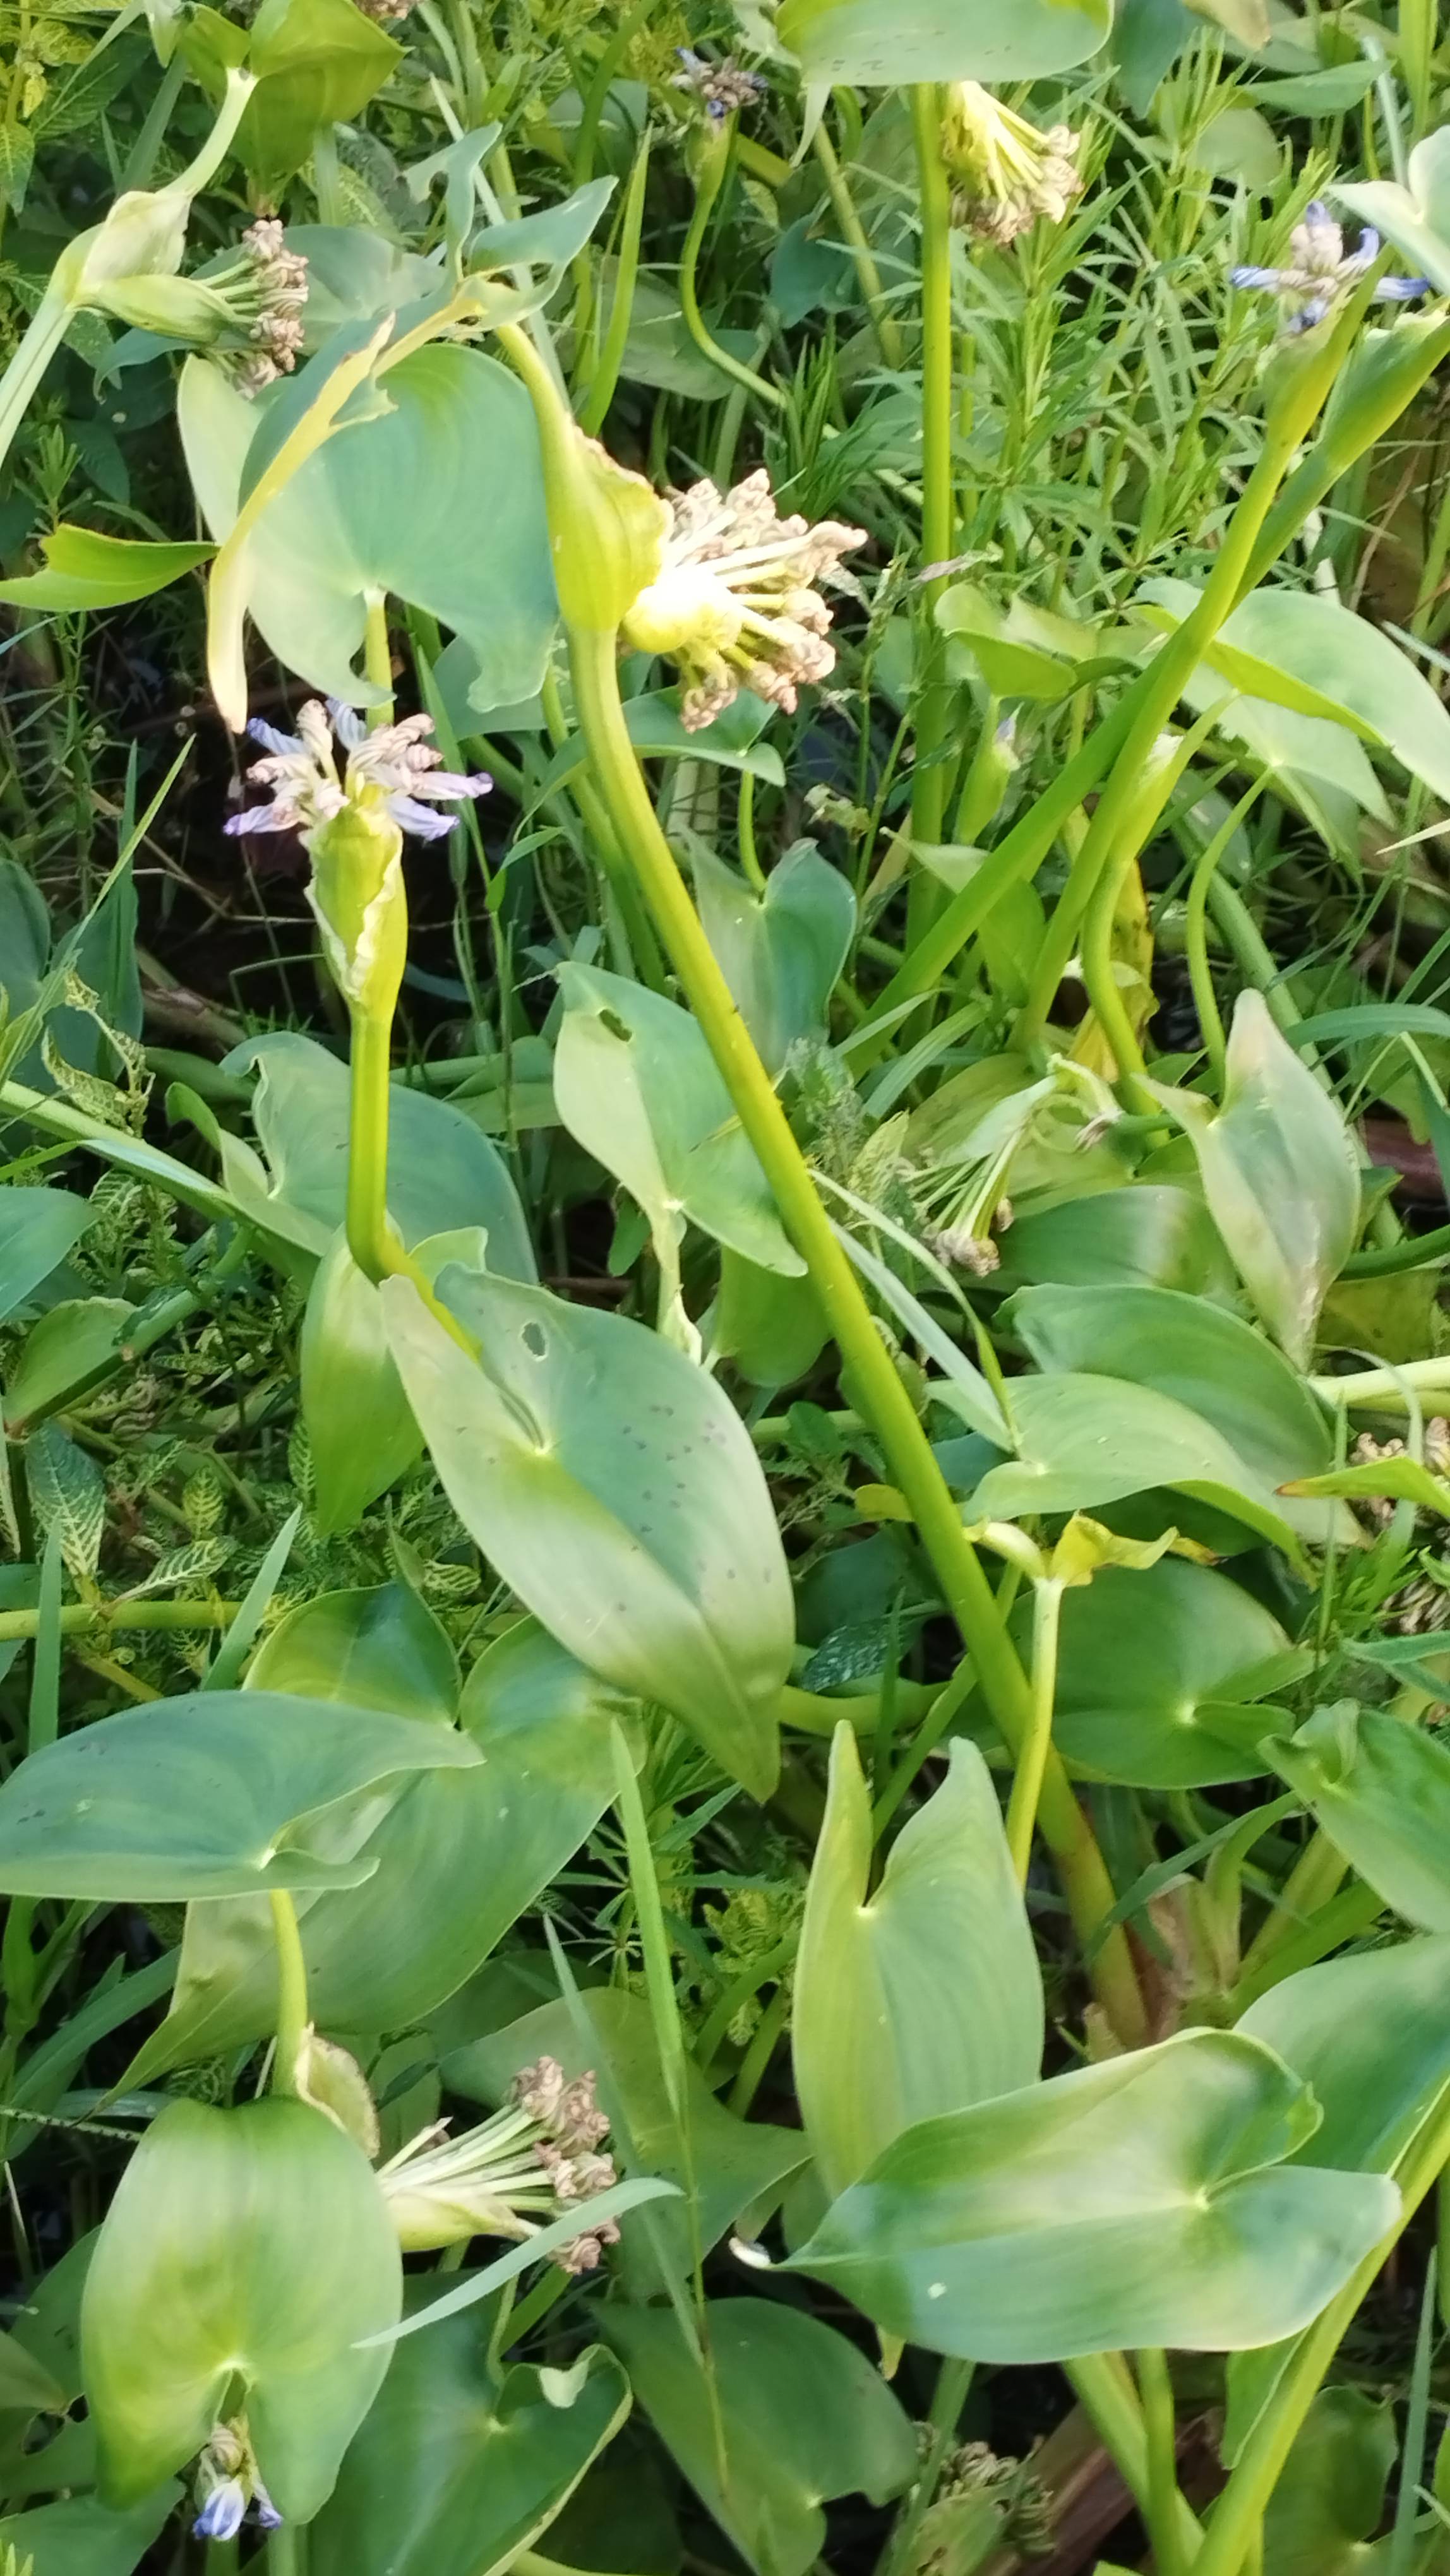
Species: Heartleaf False Pickerelweed (Monochoria korsakowii)